Marrying the Mafia

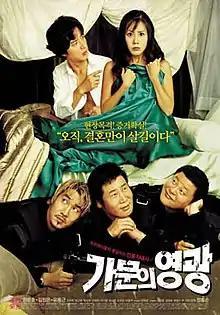
Poster to Marrying the Mafia

Marrying the Mafia ("Family's Honor") is a 2002 South Korean film released on September 13, 2002, and the first installment of the "Marrying the Mafia" series.